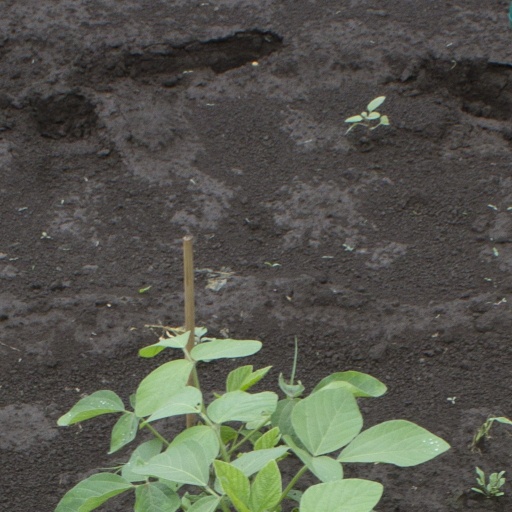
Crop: soybean